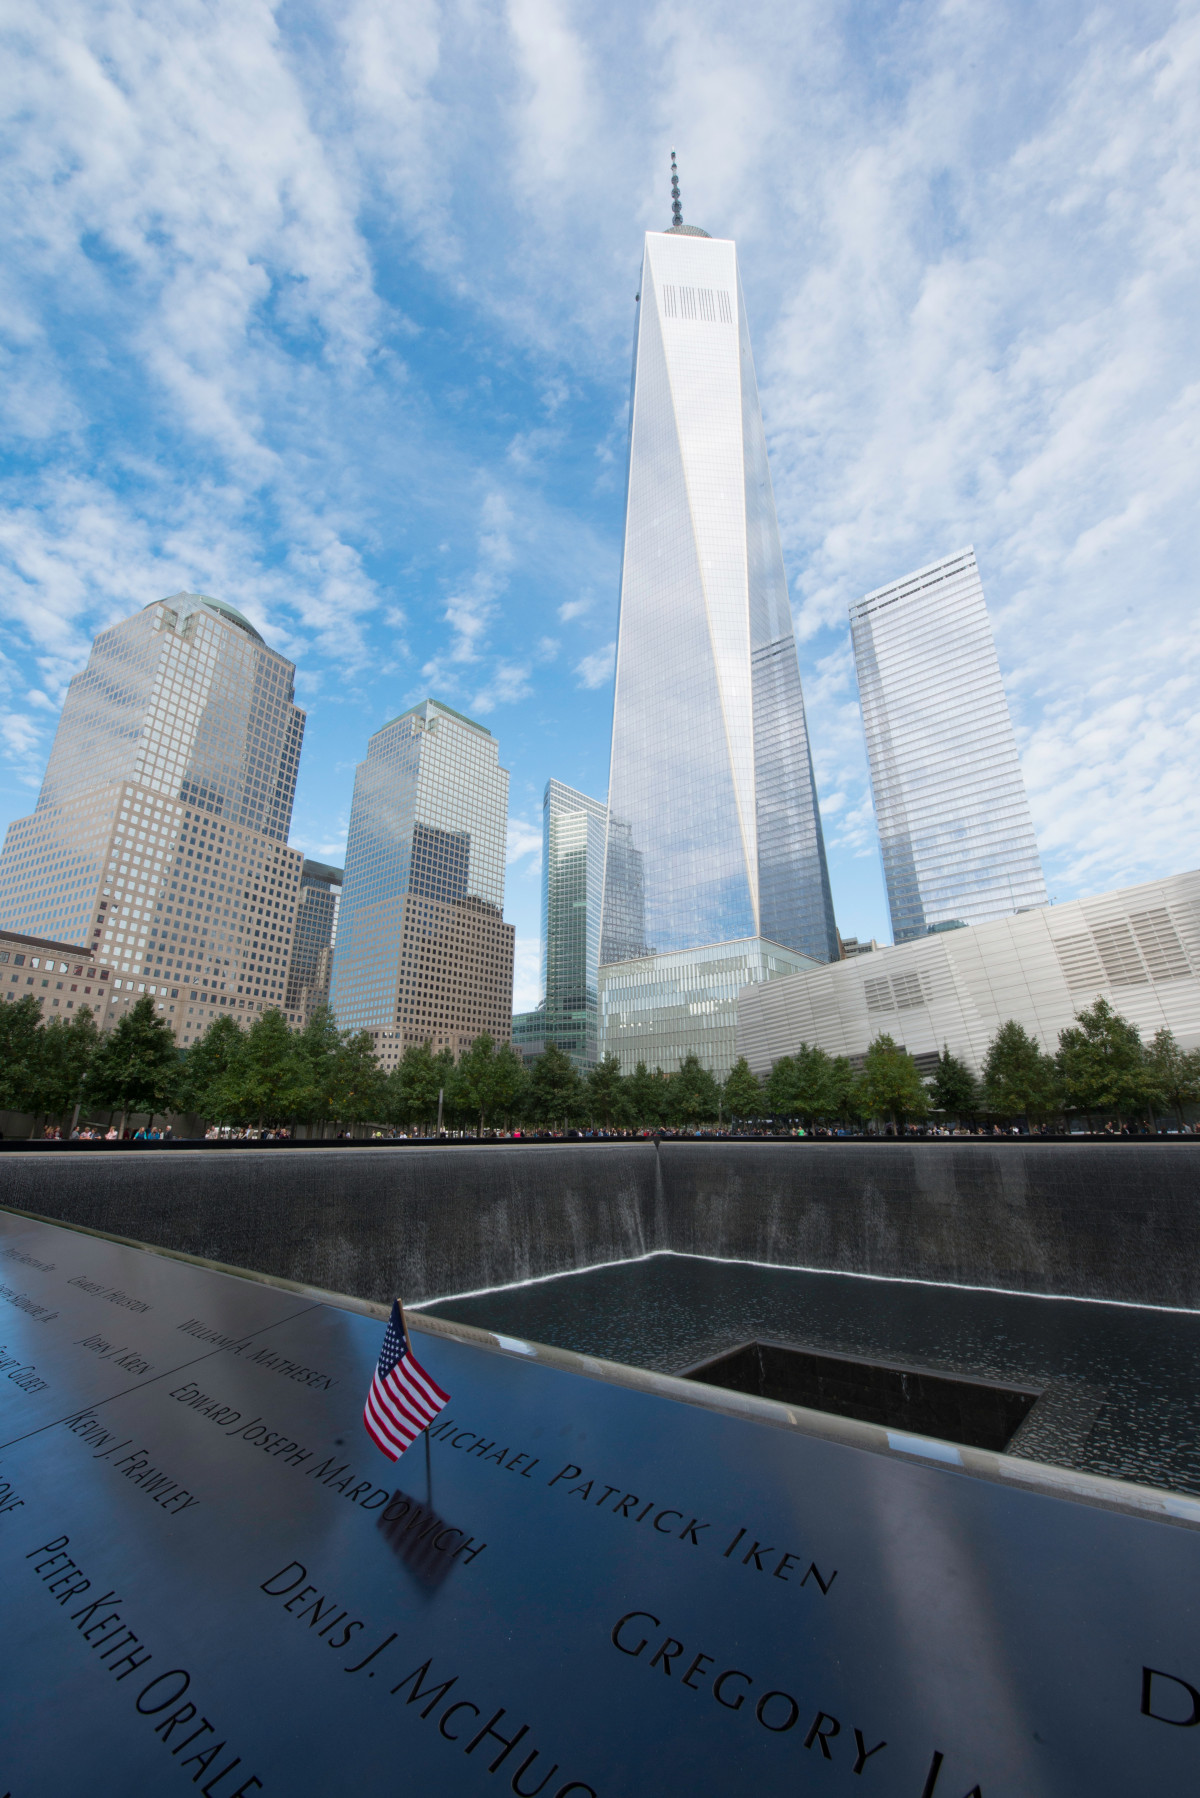
Tags: city, skyscraper, new york, monument, cityscape, downtown, reflection, landmark, ground zero, world trade center, tower block, memorial, human settlement